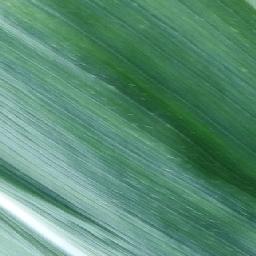
Label: Corn___healthy